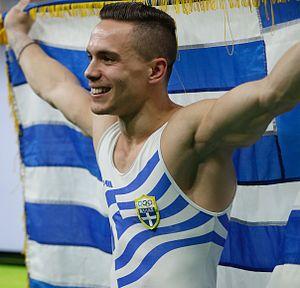
Compétitions en gymnastique aux Jeux olympiques de 2016. Discipline - anneaux.